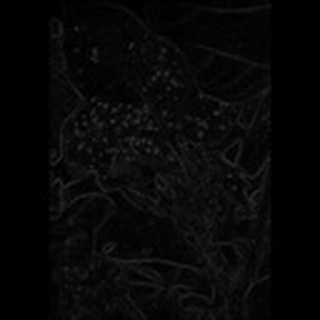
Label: cotton_aphids